Toboali

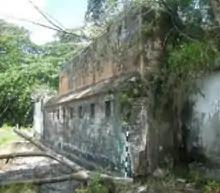
The fort of Toboali was built in 1825 to defend Bangka's tin mines

Toboali is a town in the Indonesian province of Bangka-Belitung, Indonesia. Toboali is the capital of the South Bangka Regency.